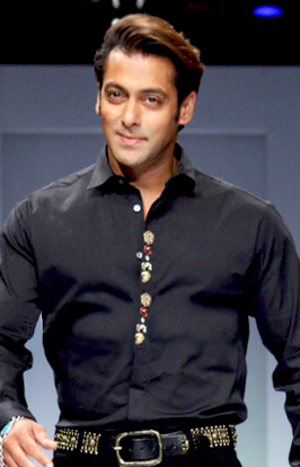
Acteur indien Salman Khan, durant un défilé de mode par la styliste Sanjana John, New Delhi.
La comédie indienne concerne le cinéma de comédie produit en Inde.